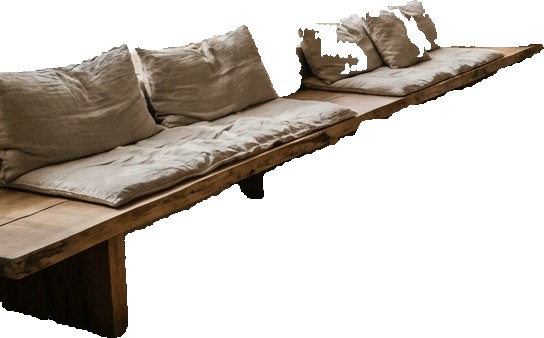
Surface category: sofa